Sânnicolau Mare

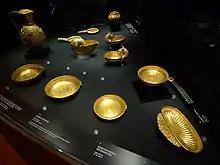
Part of the treasure of Nagyszentmiklós in the Kunsthistorisches Museum

Sânnicolau Mare is known for the treasure of Nagyszentmiklós, a hoard of 23 gold objects discovered here in 1799 by a Serb farmer. The treasure dates from the 6th to the 10th century. No consensus has yet been reached on the origin of the treasure. The pieces of the treasure were manufactured at different times and by different masters. According to one theory, the treasure was made in the 8th century by the Avars. Another theory claimed that Bulgars made the utensil in the 9th century, and according to another study the Magyars of the Original Settlement made the treasure in the 10th century. The pieces are on display in the Kunsthistorisches Museum in Vienna and the National Historical Museum in Sofia.